Bengal Sati Regulation, 1829

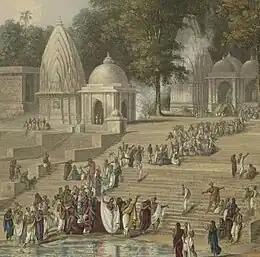
Aquatint from the early 19th century purporting to show ritual preparation for the immolation of a Hindu widow, shown in a white sari near the water, atop the funeral pyre of her deceased husband.

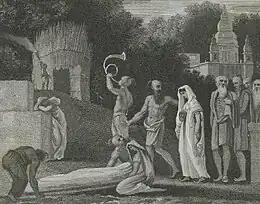
An etching from the early 19th century purporting to show a Hindu widow being led—past the body of her deceased husband—to the funeral pyre to sit atop it beside her husband's body and to immolate herself.

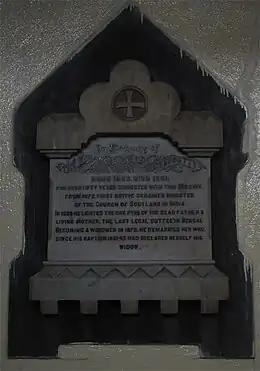
Plaque of Last Legal Sati of Bengal, Scottish Church College, Kolkata

The Bengal Sati Regulation, or Regulation XVII, A. D. 1829 of the Bengal Code was a legal act promulgated in British India under East India Company rule, by the then Governor-General Lord William Bentinck. The act made the practice of sati—or the immolation of a Hindu widow on the funeral pyre of her deceased husband—illegal in all jurisdictions of British India and subject to legal prosecution.